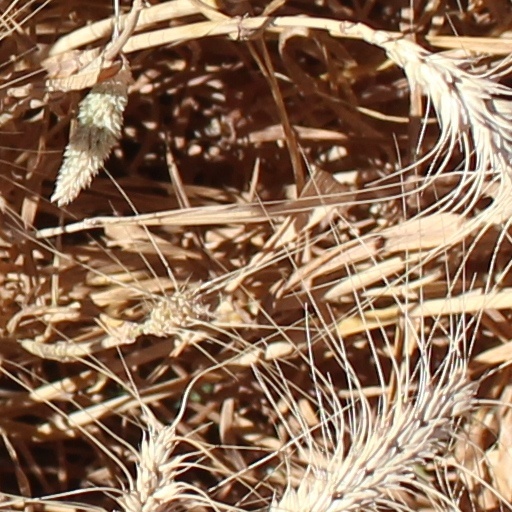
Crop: wheat